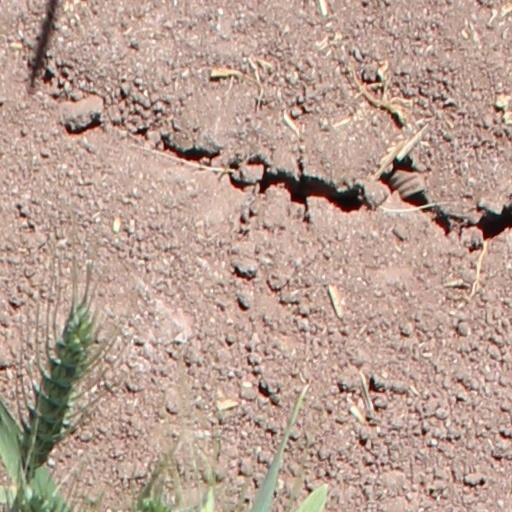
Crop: wheat